North West England

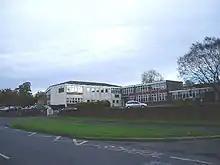
Clitheroe Royal Grammar School

Ineos Fluor (the site was previously owned by ICI Chemicals) is at Runcorn which produces chlorine and caustic soda from Cheshire salt, piped from Lostock Gralam, south of Northwich; most of the chlorine in the UK comes from this plant; it also makes hydrofluoroalkanes (HFAs) for metered-dose inhalers and the anaesthetic halothane. There is Ineos Chlor and Ineos Vinyls. BNFL and its subsidiary Sellafield Ltd (former British Nuclear Group), and ABB are based in Daresbury near Runcorn, although most of BNG's operations take place at Sellafield in Cumbria. Daresbury is also home of the EMMA and ALICE FFAG accelerators. Diageo bottles Guinness at Preston Brook, between the A56 and A533, and nearby Saint-Gobain UK make Isover insulation. Kawneer UK (part of Alcoa) make architectural aluminium systems (curtain walls) off the A533 at Astmoor in north Runcorn. APPH (aircraft undercarriage) is based on the A558 on Manor Park in Sandymoor near TALL Security Print, the UK's leading provider of business cheques; further to the west is Yokogawa Electric UK. Schachihata UK (Xstamper and Artline) are based at Ashville Ind Est on the A557 at junction 12 of the M56 next to the Weaver Navigation and the 3,200 ft Weaver Viaduct south of Runcorn towards Sutton Weaver. Croda Enterprise Technology Group does its important R&D in Halebank, Widnes, south of Ditton. The Thermphos factory on the A557 south of Widnes closed in 2013.